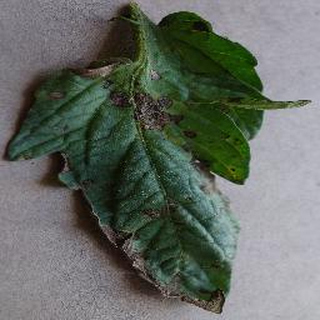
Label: tomato_early_blight